Maceration (wine)

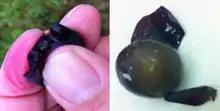
An example of the difference between a red fleshed "teinturier" grape ("Agria left") and a red wine grape variety with its skin peeled off to show that its flesh and juice is naturally white ("Grenache right"). The vast majority of red wine grapes are like the Grenache on the right with the red color of wine coming from skin contact during winemaking.

Depending on the varietal, the process of maceration can help bring out many flavors in the wine that would otherwise be lacking. It can enhance the body and mouthfeel for many wines, as well as strengthen the color. Greater extraction can add to the complexity and life expectancy of the wine by developing more complex tannins that will soften over a longer period of time. With these benefits does come the risk of developing various wine faults, such as the development of acetic (or "volatile") acidity. Too much extraction can also increase the harshness of some tannins to where the wine is not very approachable to most wine drinkers.